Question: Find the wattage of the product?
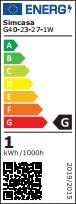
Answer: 1.0 watt